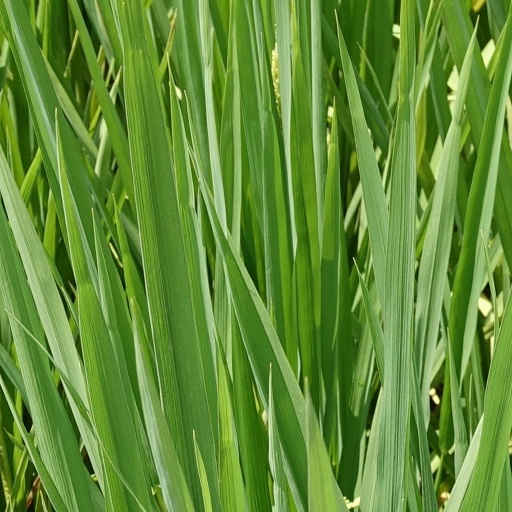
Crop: rice